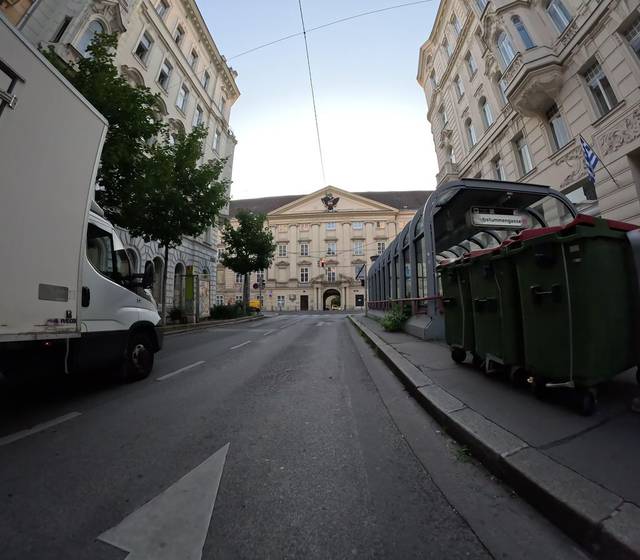
Region: Austria
Coordinates: 48.193, 16.37